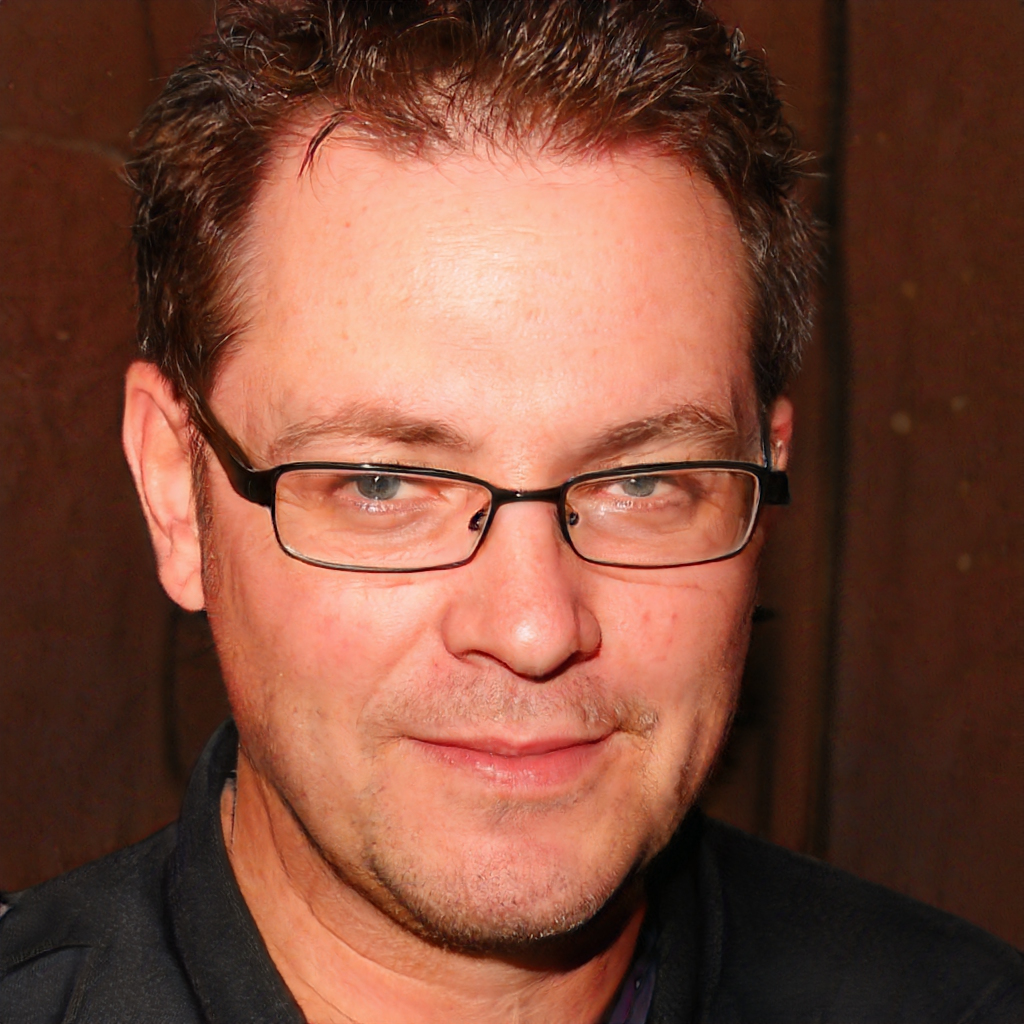
Gender: Male